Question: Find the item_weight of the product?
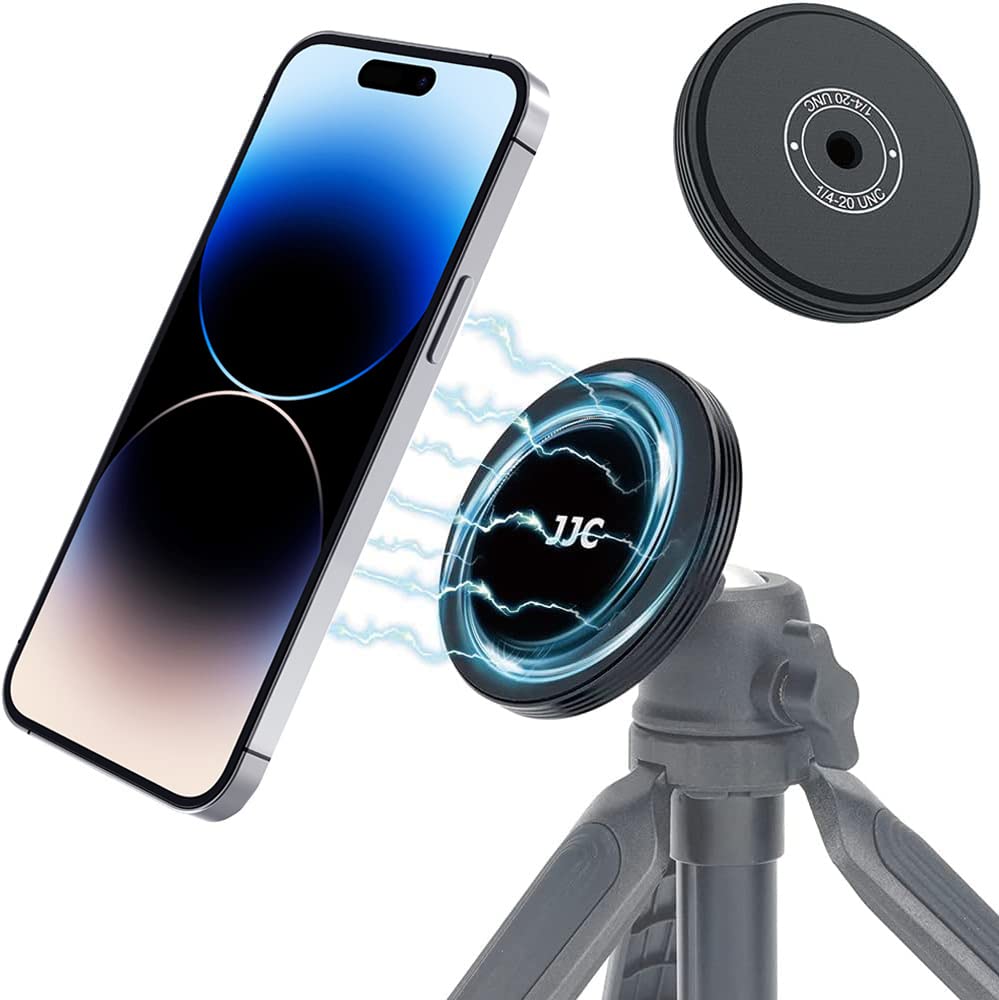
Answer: [0.25, 20.0] ounce